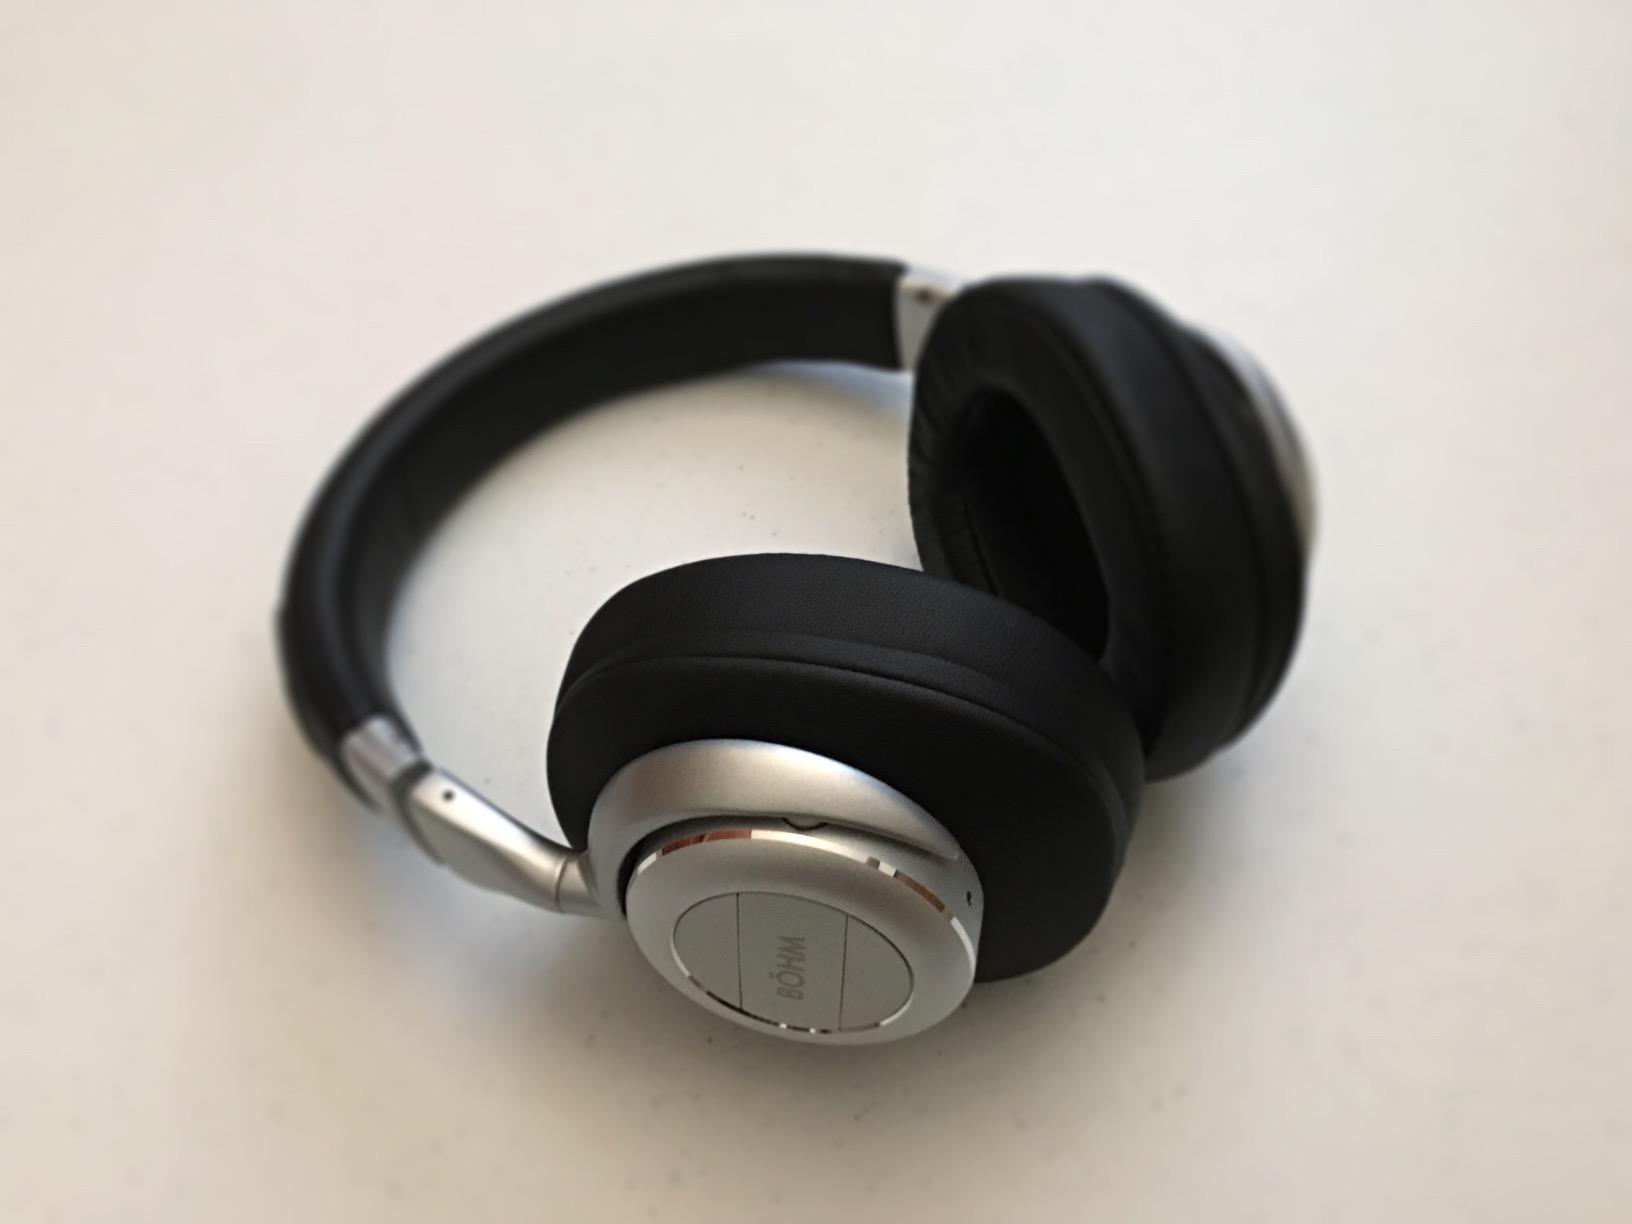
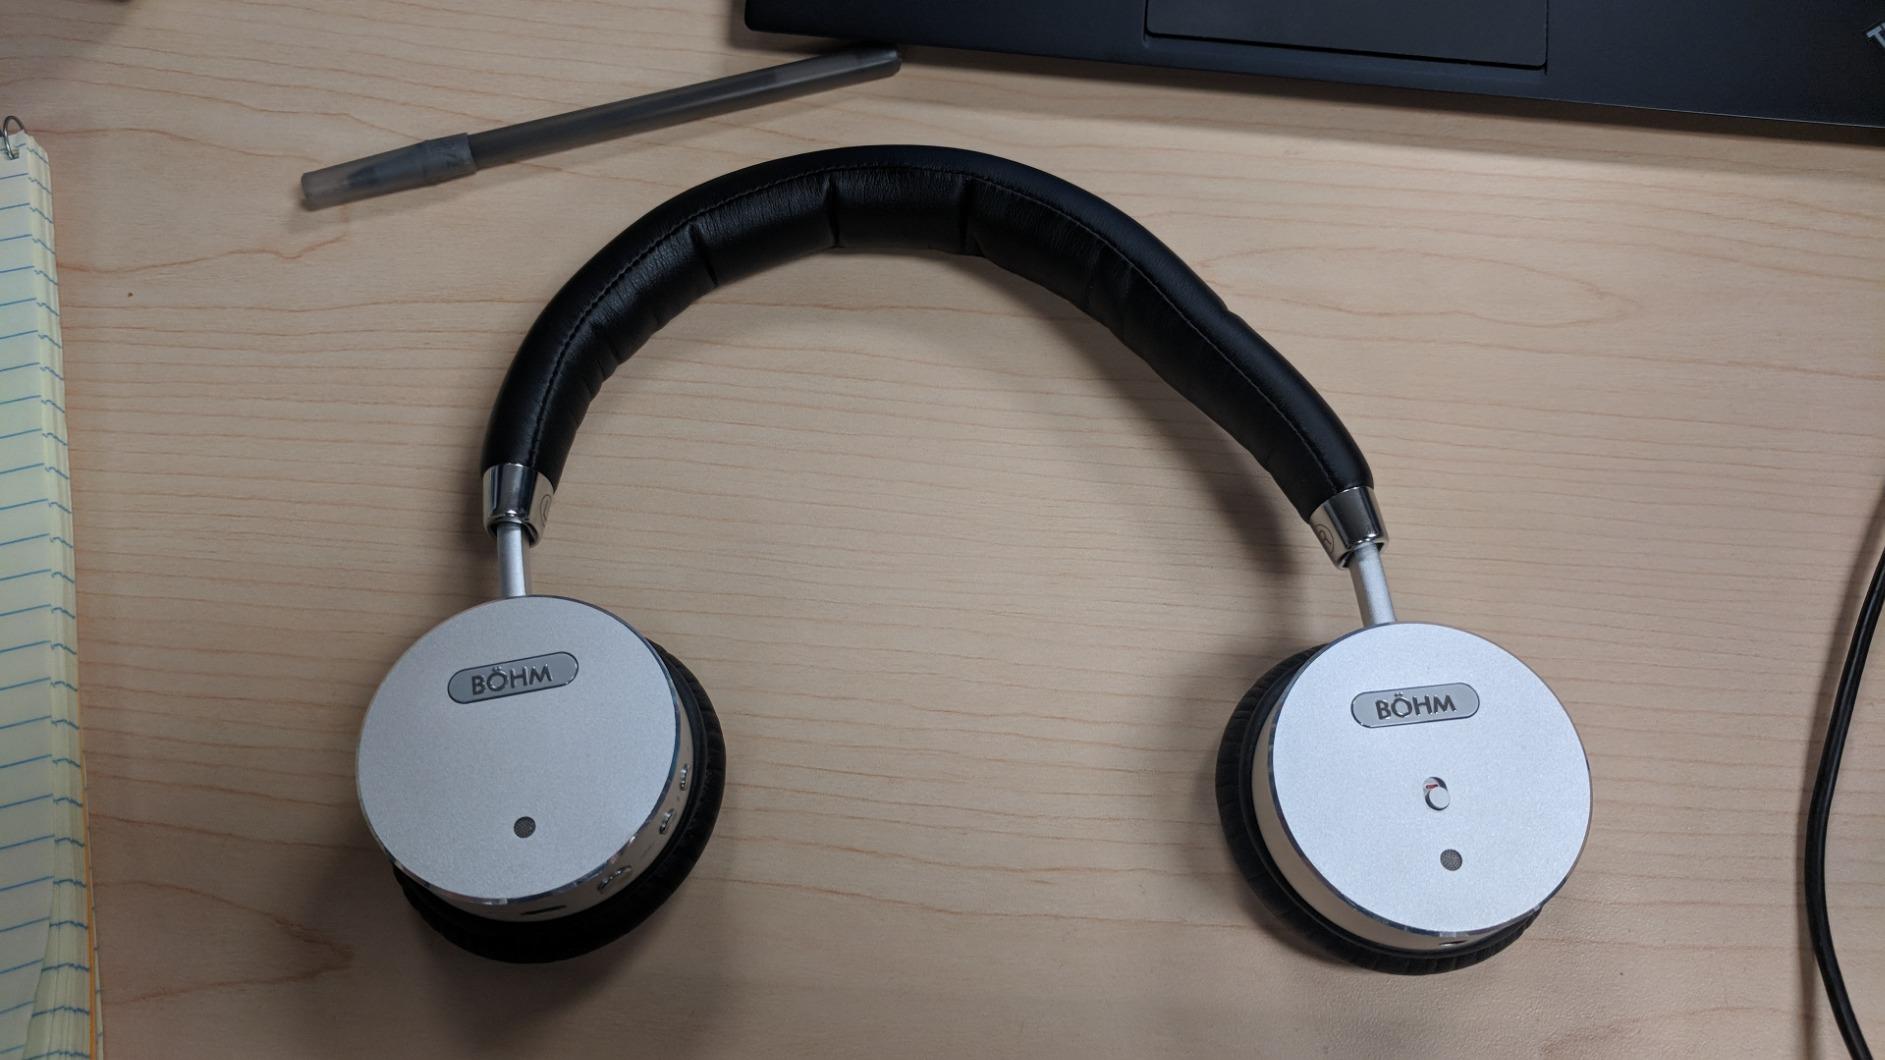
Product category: headphones
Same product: no